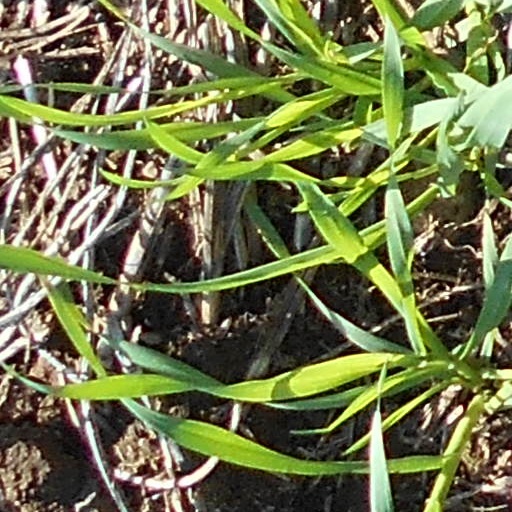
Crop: wheat